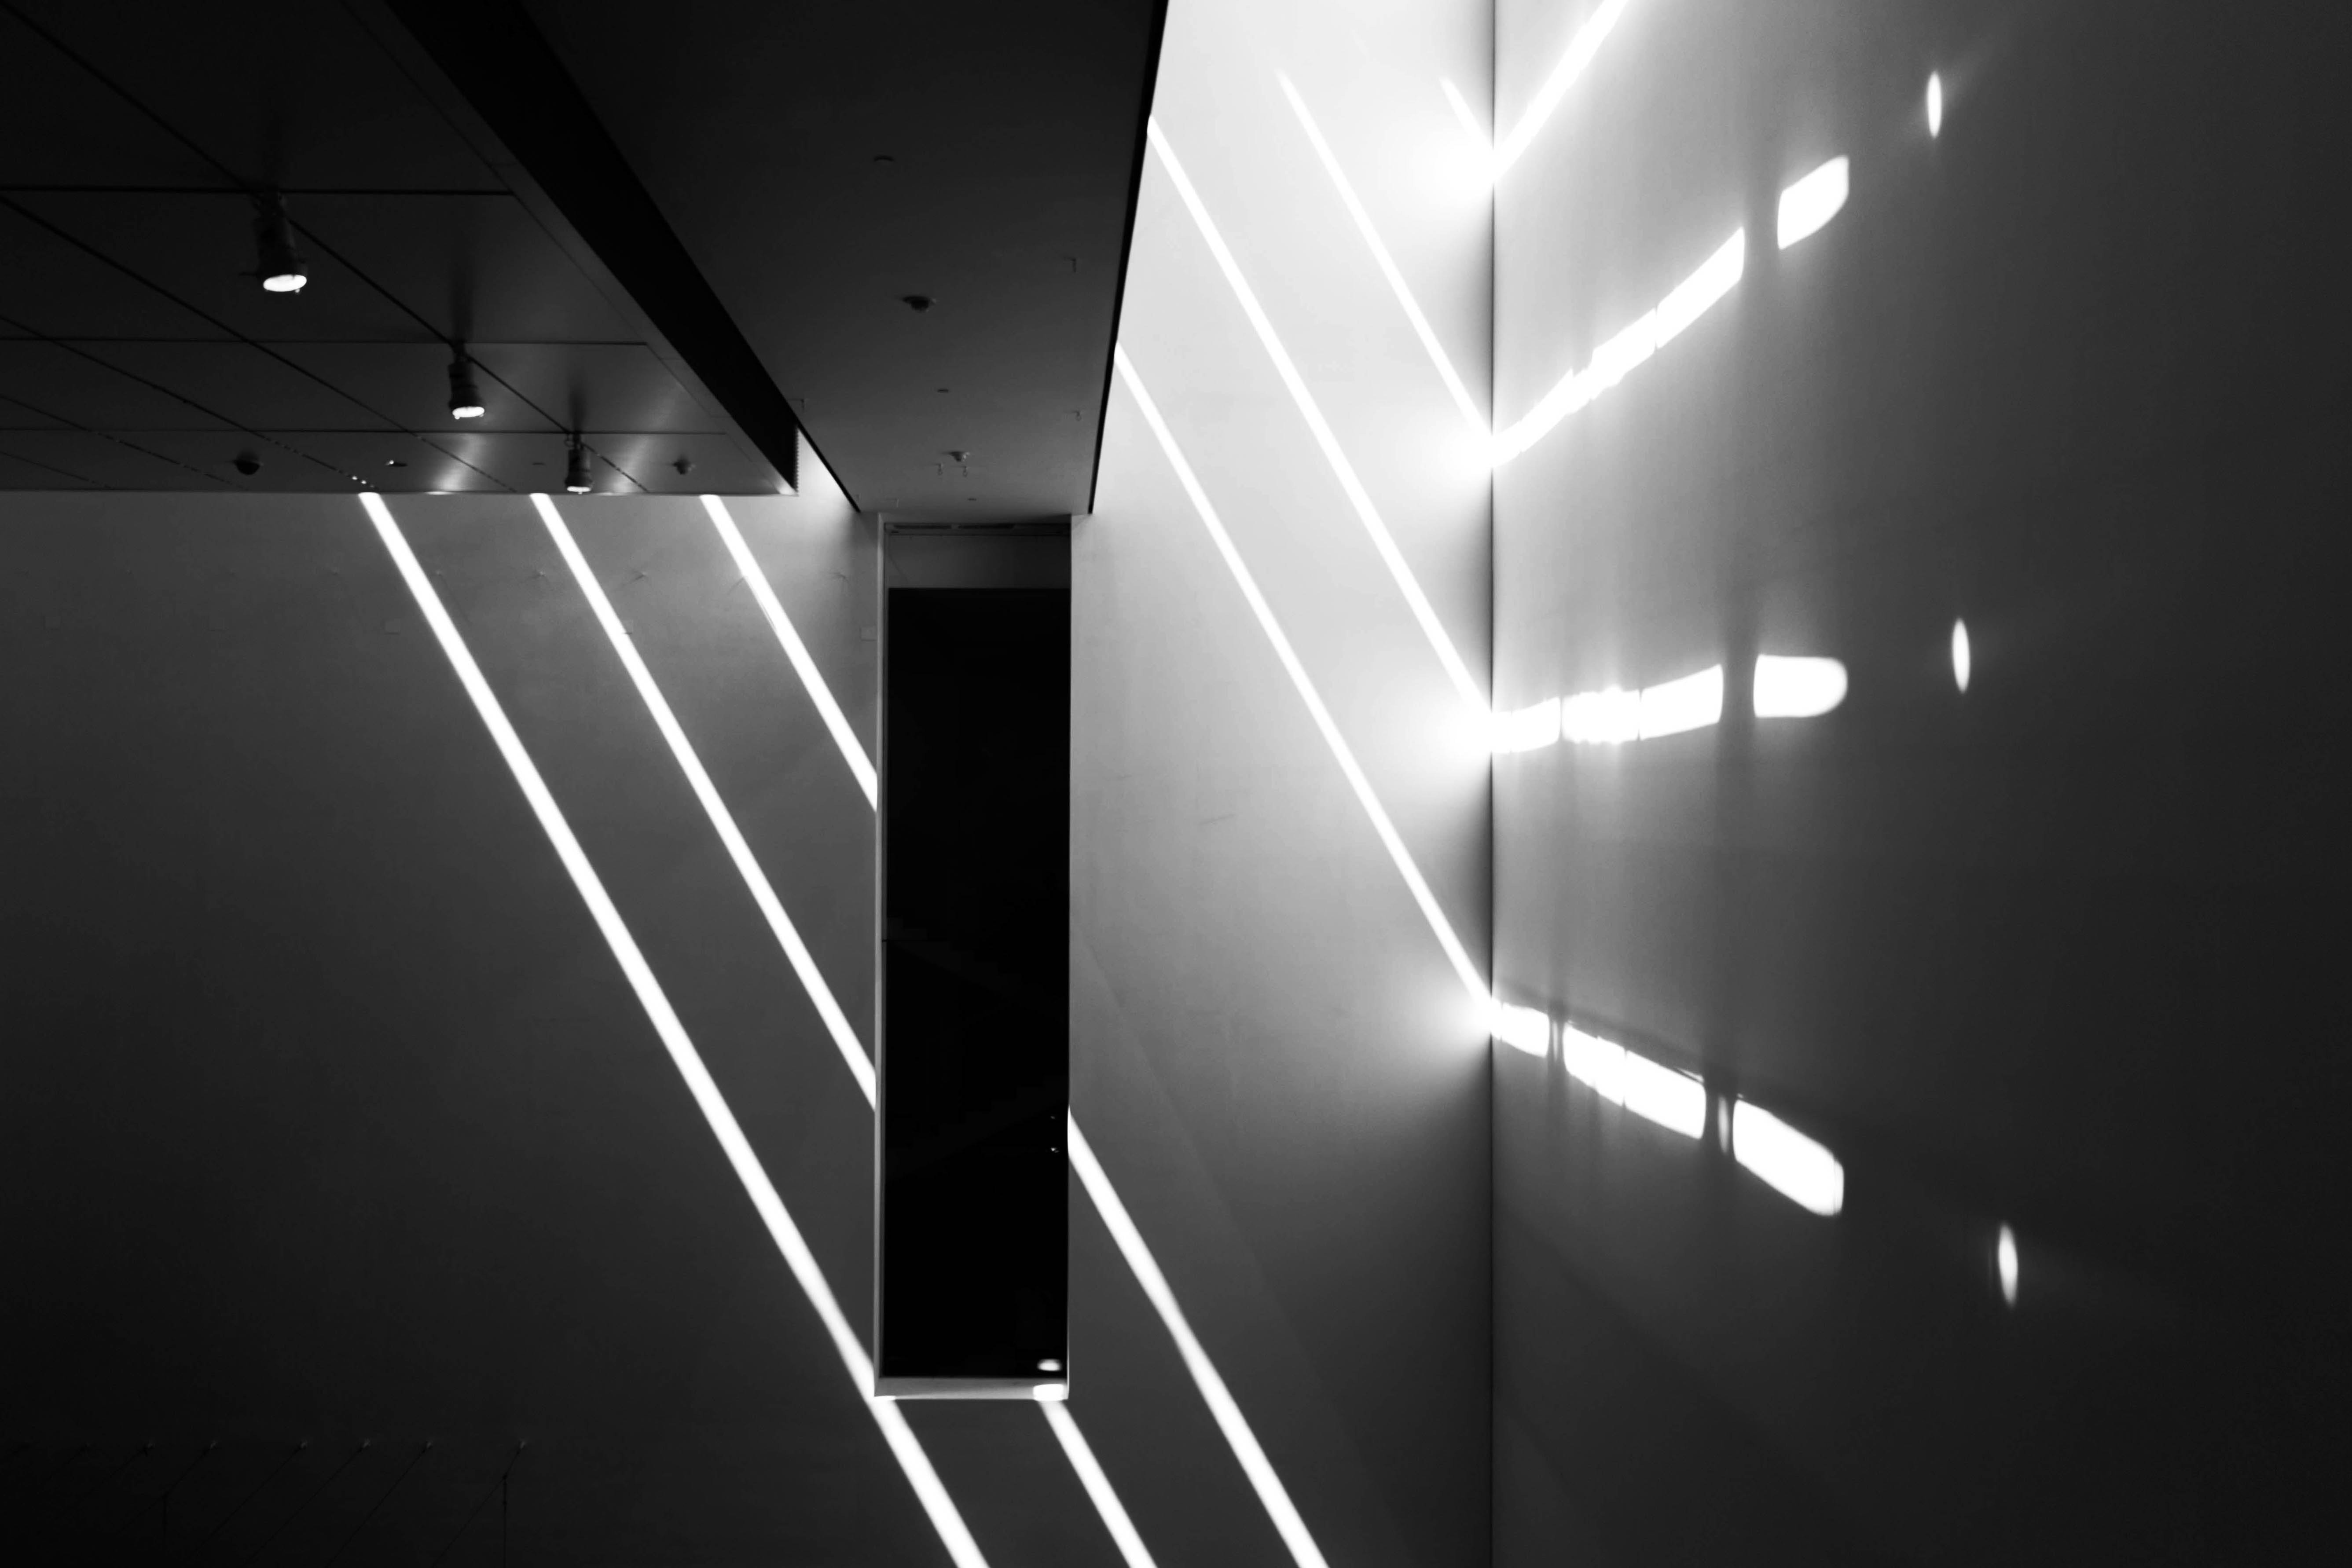
black, white, light, black and white, line, lighting, monochrome, monochrome photography, architecture, darkness, photography, shadow, light fixture, space, style